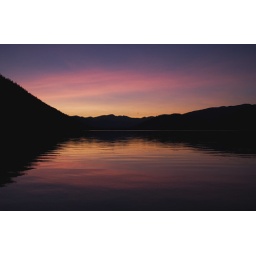
The pink is a continuation from the other sunset, where a volcanic eruption in Russia sent a sulfurous cloud around the planet.